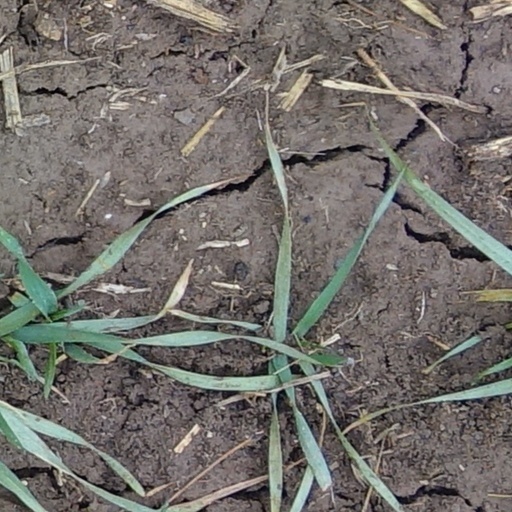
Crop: wheat